Kibou no Kakera

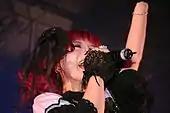
Kitade performing "Pieces of Hope" at the 2007 Japan Expo.

The music video for "Kibou no Kakera" starts off by showing a stuffed "rabbit", "bear", "panda", and then Nana. It leads up to the animals becoming Kitade's Band and performing throughout the video. At the end of the video, the animals change back into their stuffed form, where Nana is seen holding them.